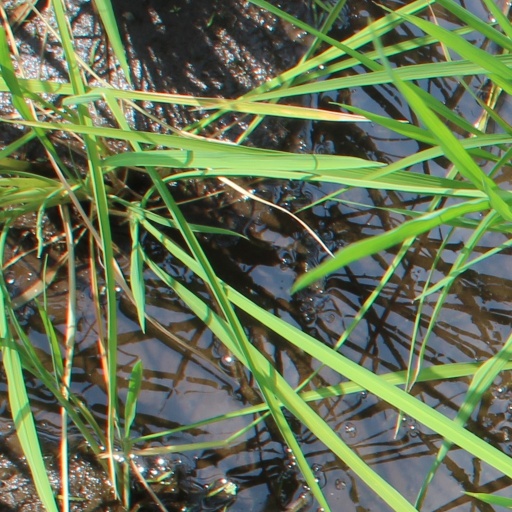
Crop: rice